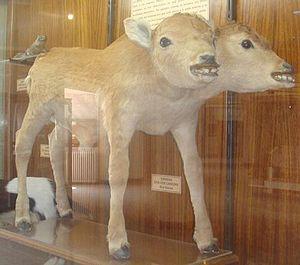
Les jumeaux fusionnés sont des jumeaux réunis par une partie de leur corps à la naissance. Cette pathologie ne survient qu'en cas de grossesse gémellaire monochoriale monoamniotique.